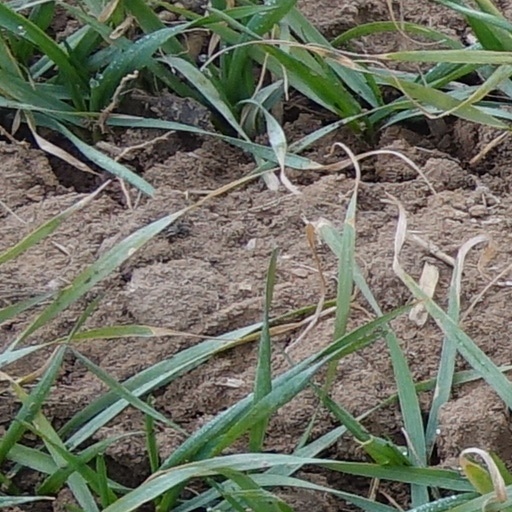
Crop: wheat